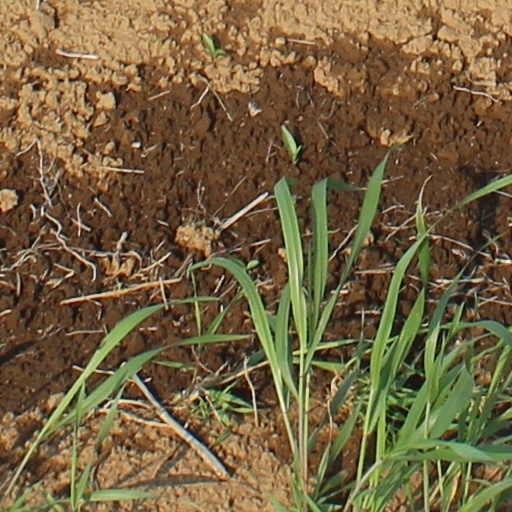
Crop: wheat